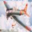
Label: airplane